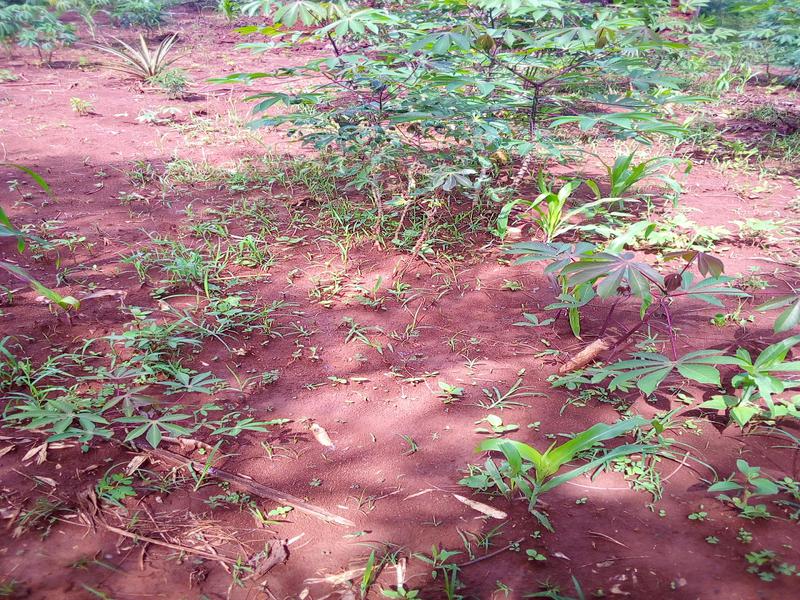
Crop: cassava
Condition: healthy